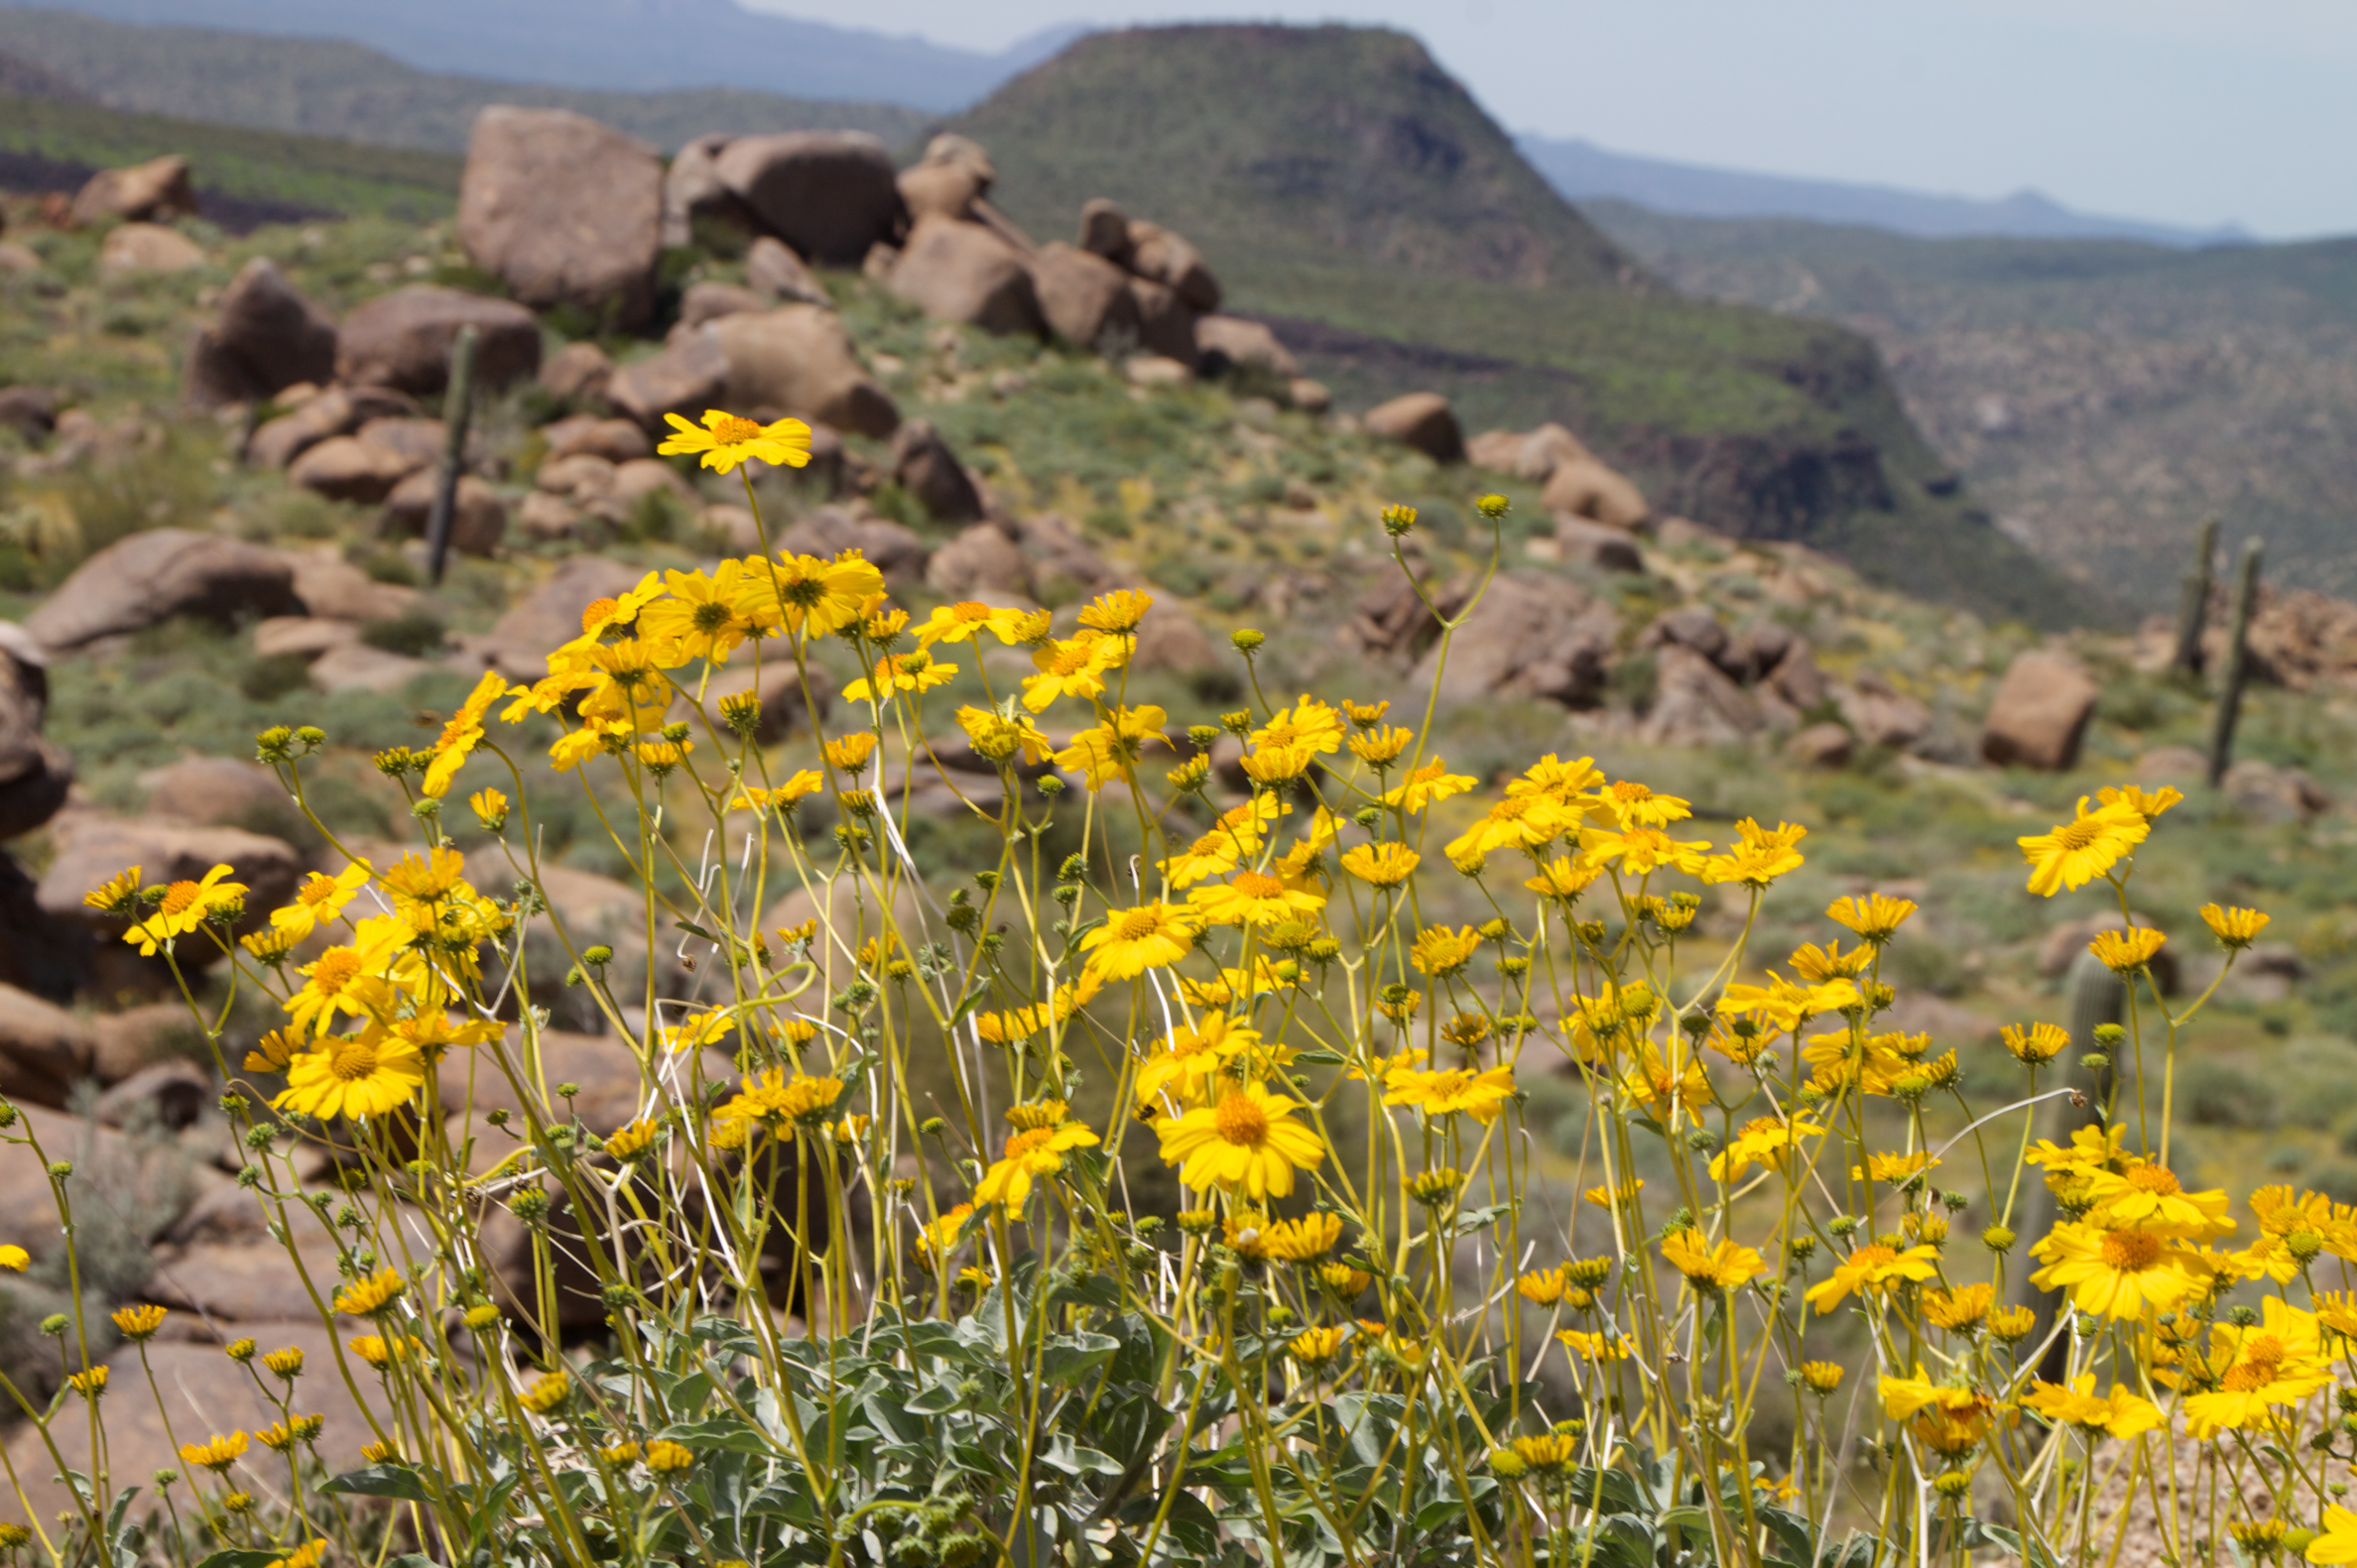
grass, plant, field, meadow, prairie, flower, yellow, flora, plain, wildflower, grassland, vegetation, plateau, habitat, ecosystem, steppe, flowering plant, daisy family, natural environment, land plant